6ix9ine

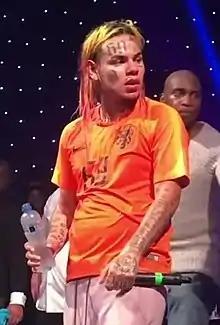
Hernandez in 2018

Daniel Hernandez (born May 8, 1996), known professionally as 6ix9ine (pronounced "six nine") and also as Tekashi 6ix9ine or Tekashi69, is an American rapper. His music has been marked by an aggressive style of rapping, while his controversial public persona is characterized by his distinctive rainbow-colored hair, many tattoos, extensive history of legal issues, social media "trolling", and publicized celebrity feuds.